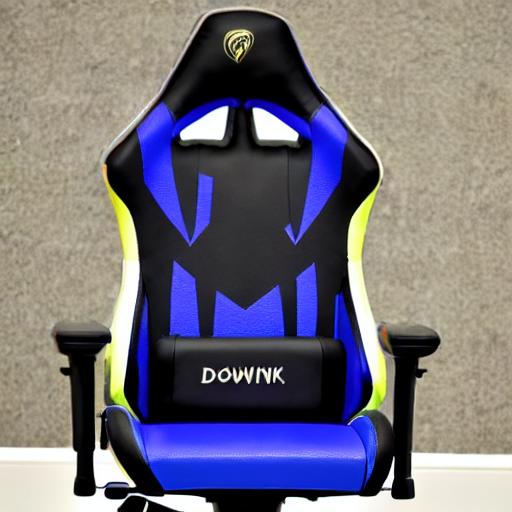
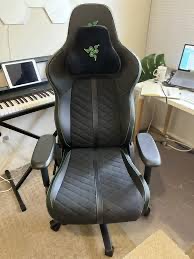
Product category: items_chair
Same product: no